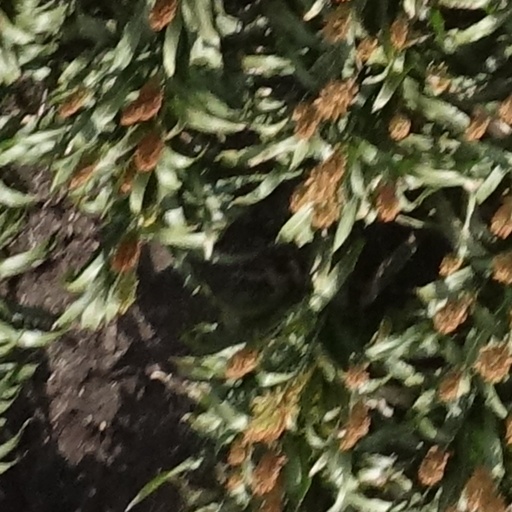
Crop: sorghum